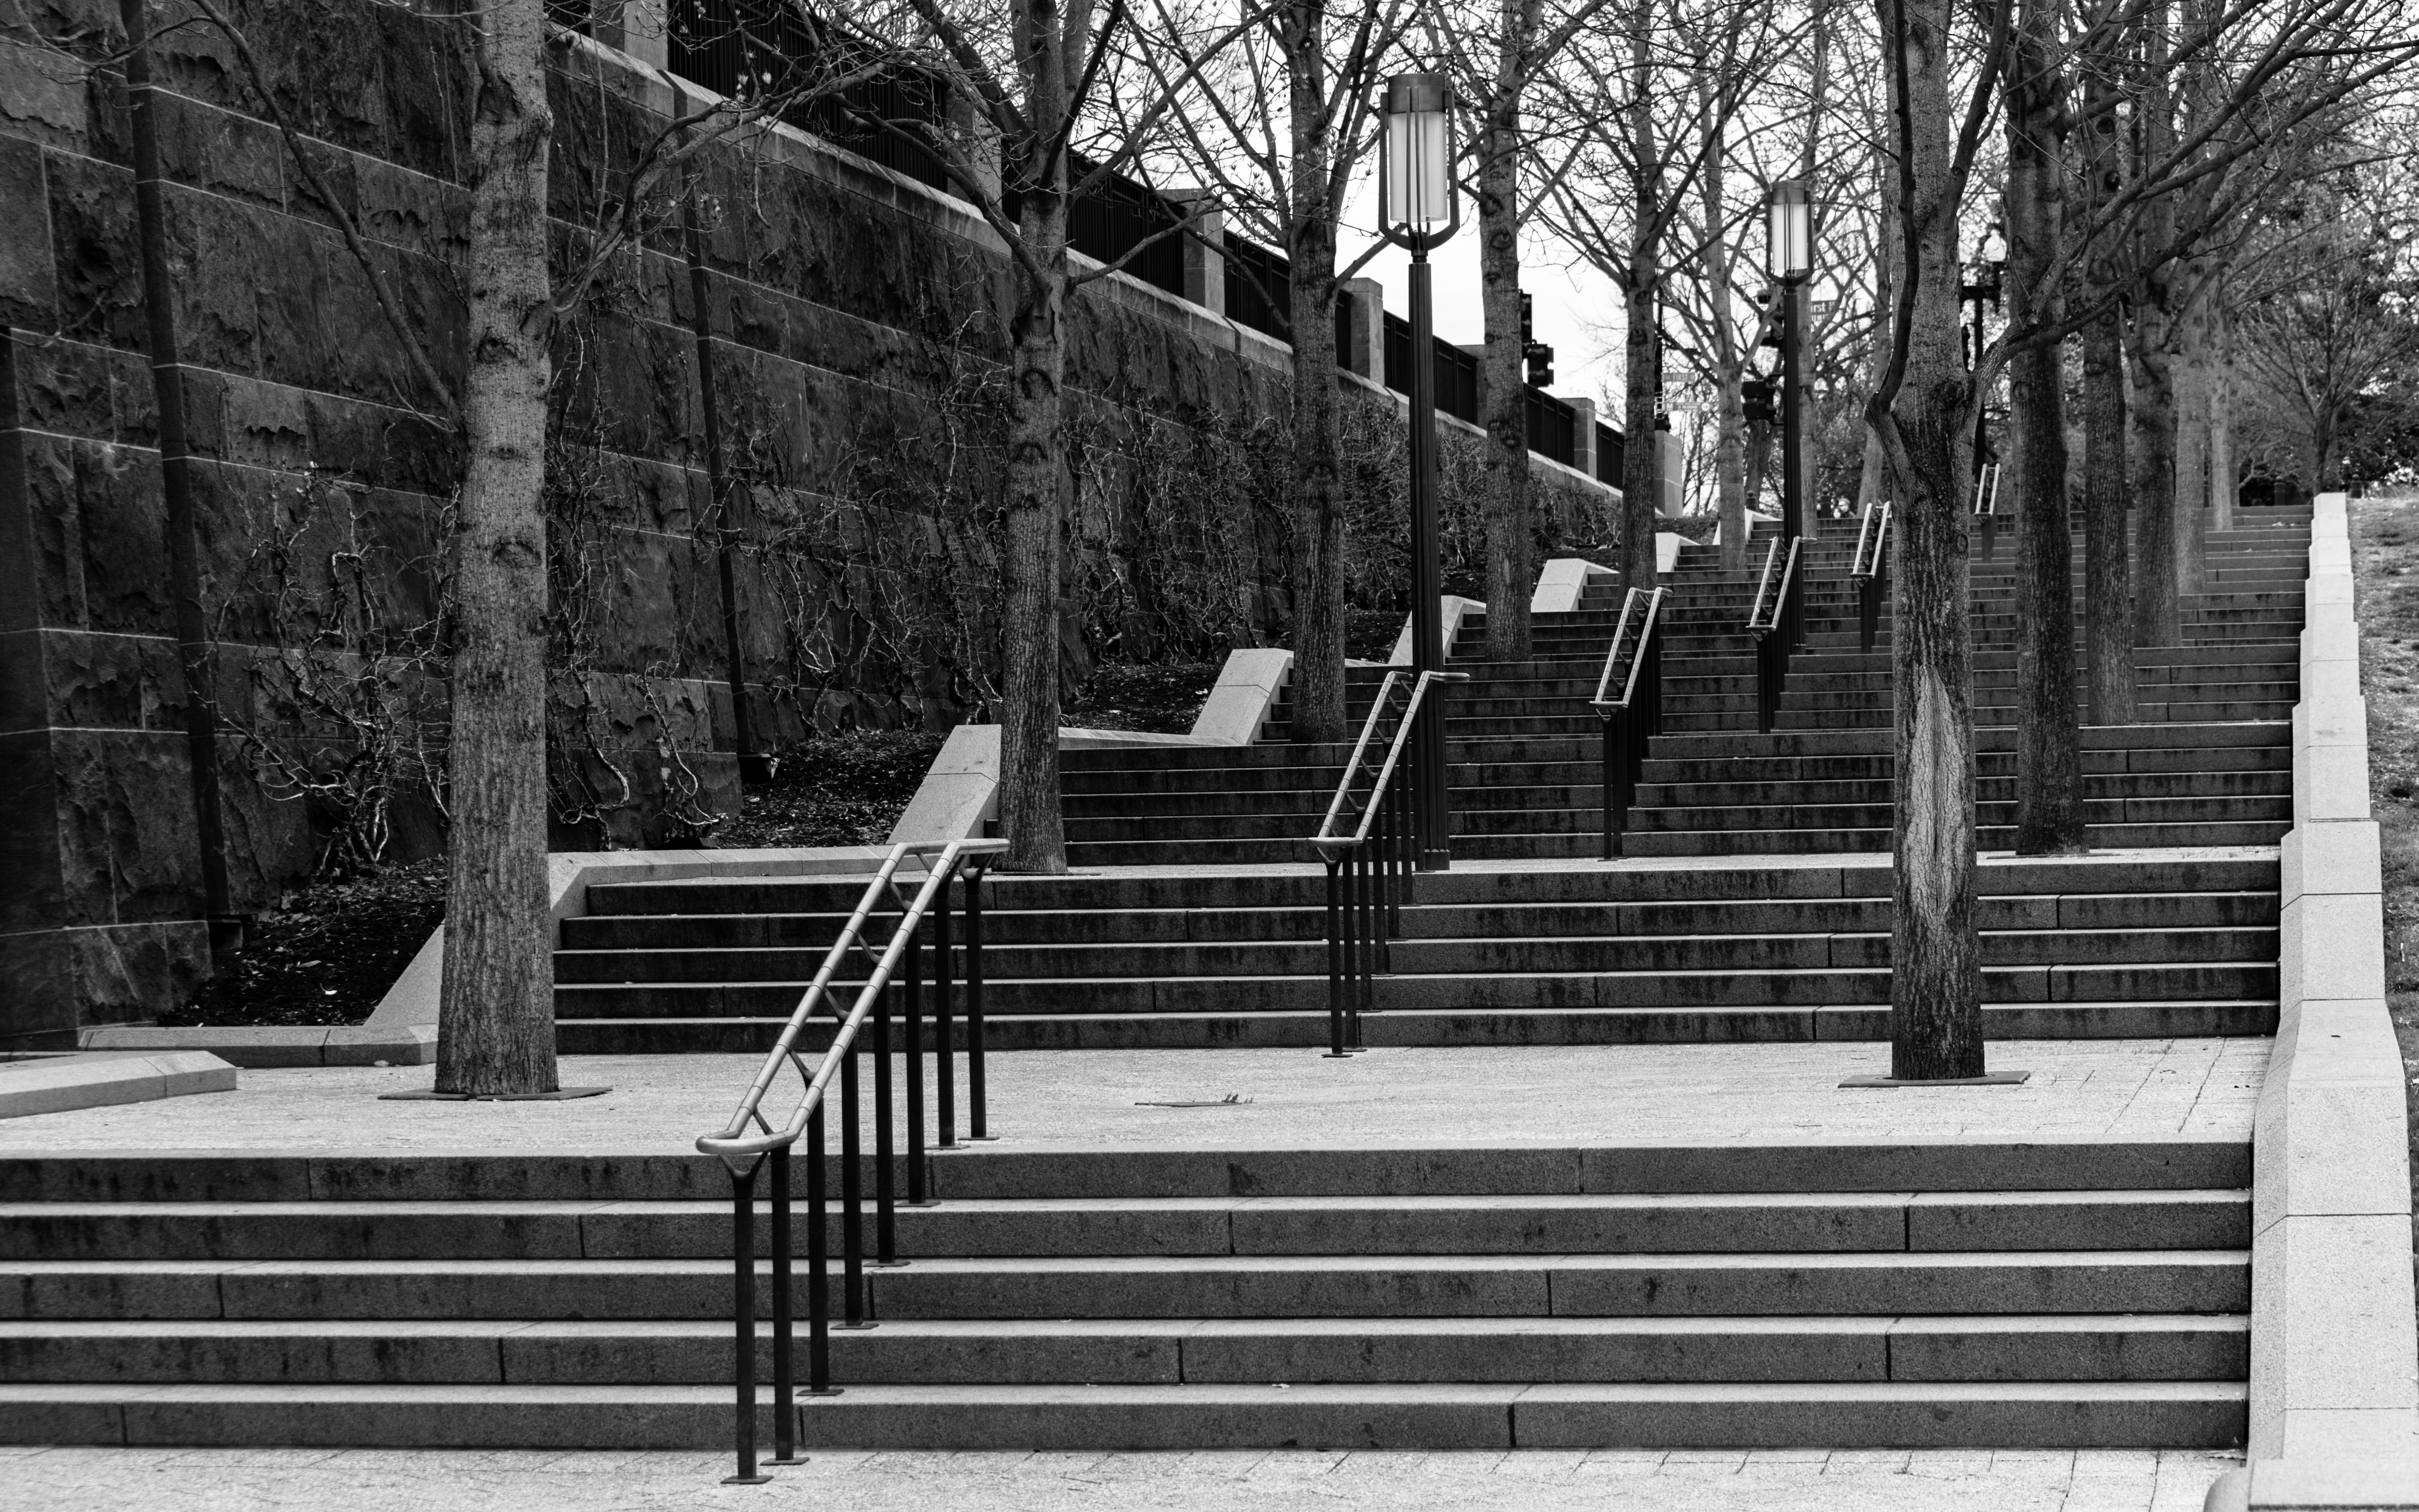
black and white, wood, road, white, street, photography, city, urban, wall, steps, walkway, park, black, monochrome, stairs, photograph, shape, washington dc, urban area, monochrome photography